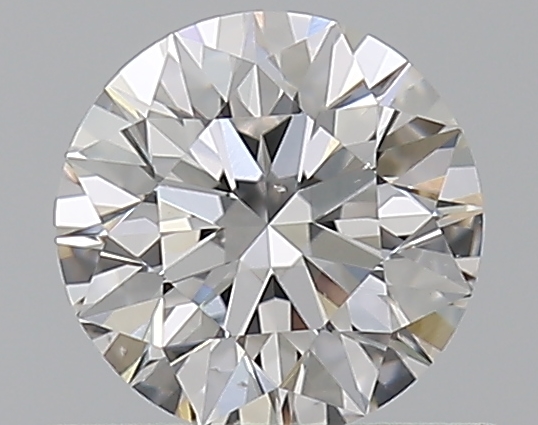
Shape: round
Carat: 0.5
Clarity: VS2
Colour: D
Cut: EX
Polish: EX
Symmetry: EX
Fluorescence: ST
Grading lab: GIA
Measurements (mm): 5.07 x 5.1 x 3.2